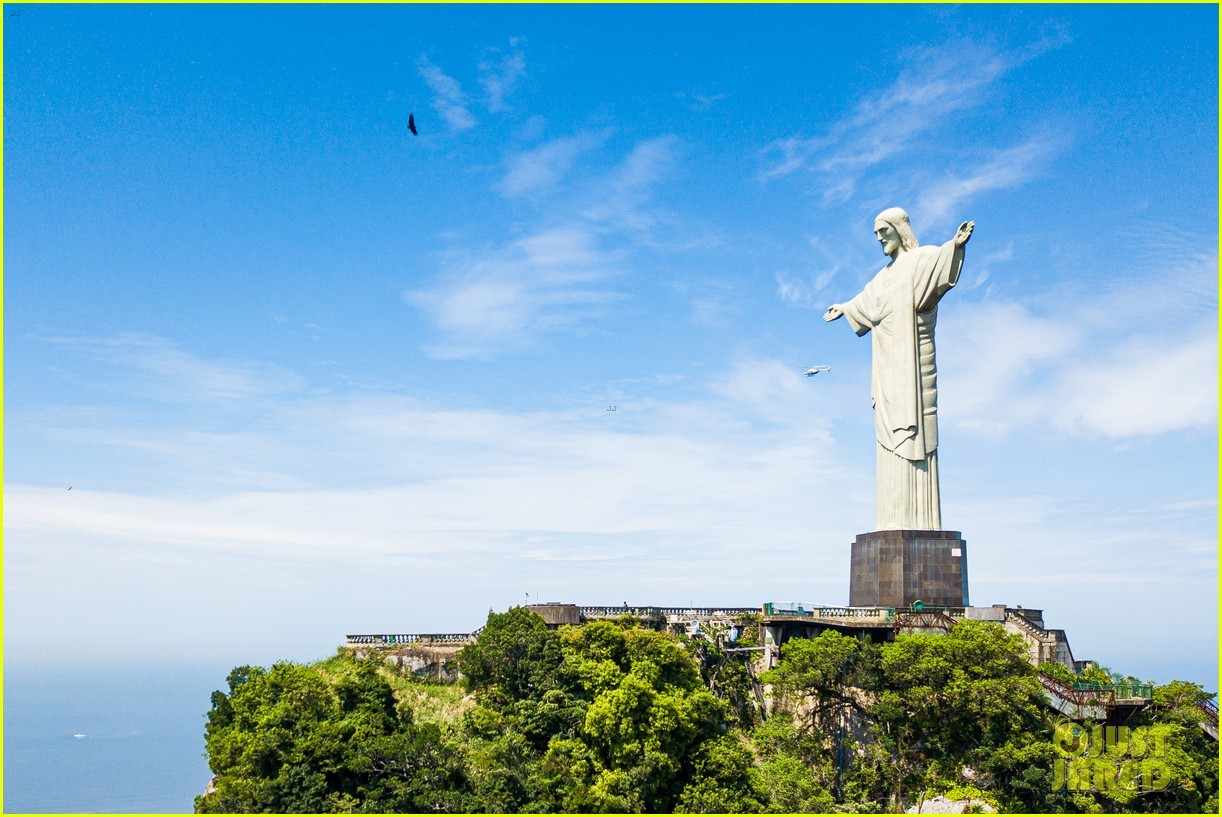
Landmark: Christ the Reedemer